Opinion polling for the 2015 Canadian federal election

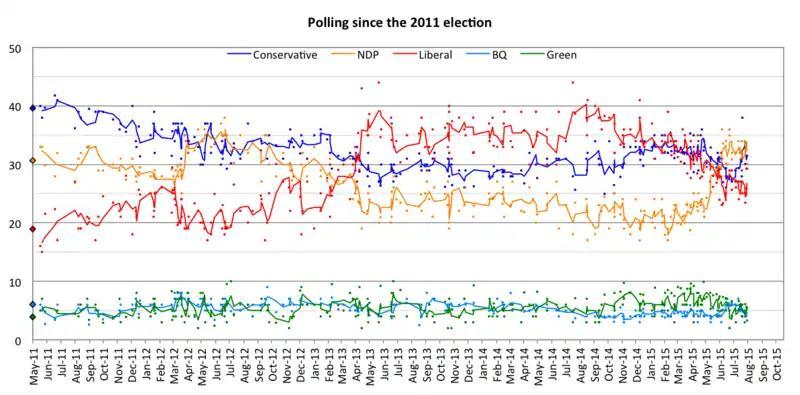
Evolution of voting intentions according to polls conducted during the pre-campaign period of the 2015 Canadian federal election, graphed from the data in the table below. Trendlines are local regressions, with polls weighted by proximity in time and a logarithmic function of sample size. 95% confidence ribbons represent uncertainty about the trendlines, not the likelihood that actual election results would fall within the intervals.

Aside from conducting the usual opinion surveys on general party preferences, polling firms also survey public opinion on who would make the best prime minister: